Ribeirão Preto

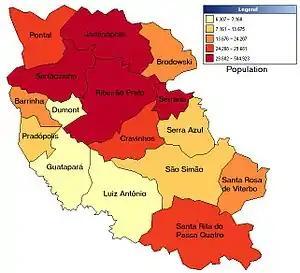
Political division map of the micro-region of Ribeirão Preto, with population ranges expressed in color

Ribeirão Preto is the center of a Metropolitan Area with about 1.662 million inhabitants (2017), and comprises the following 34 municipalities: